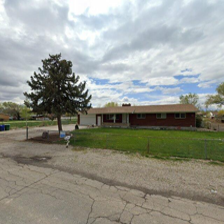
Label: streetView